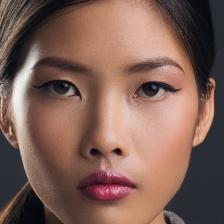
Label: faces